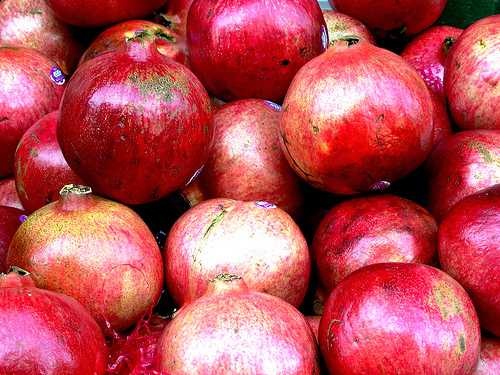
Label: Pomegranate